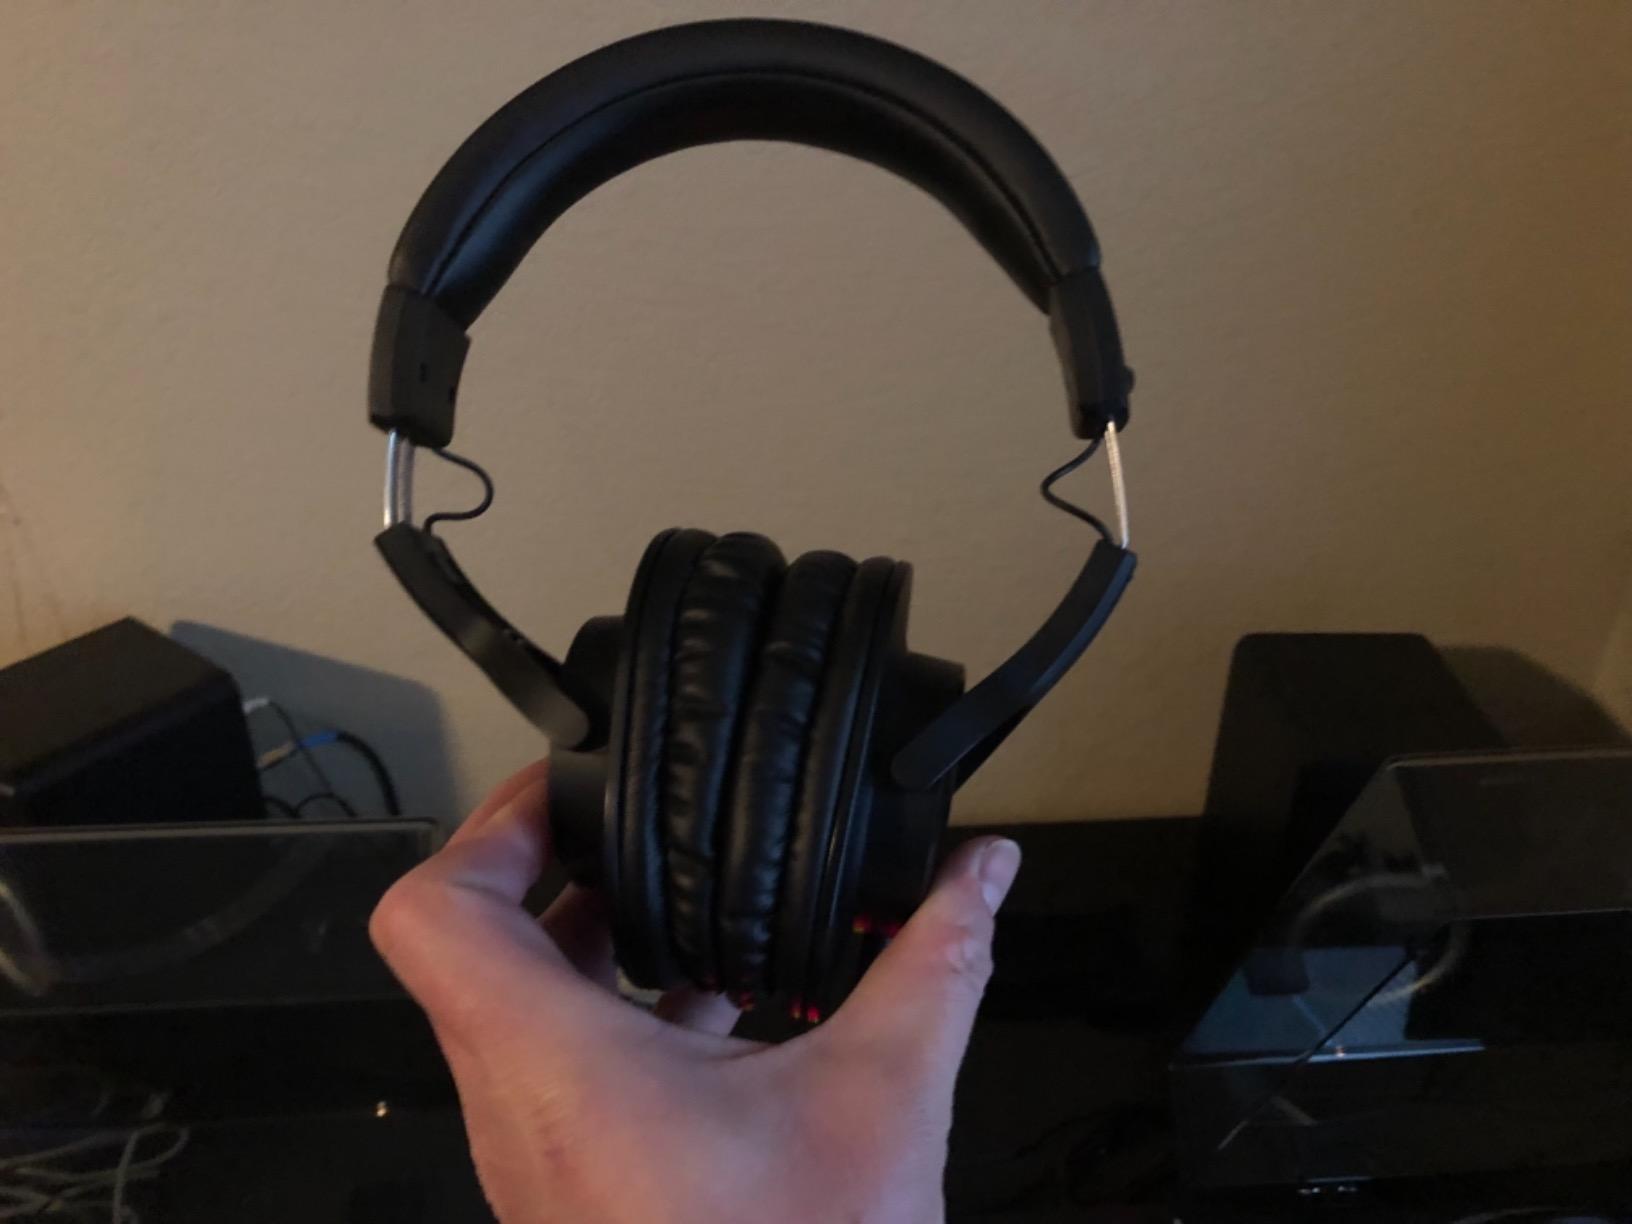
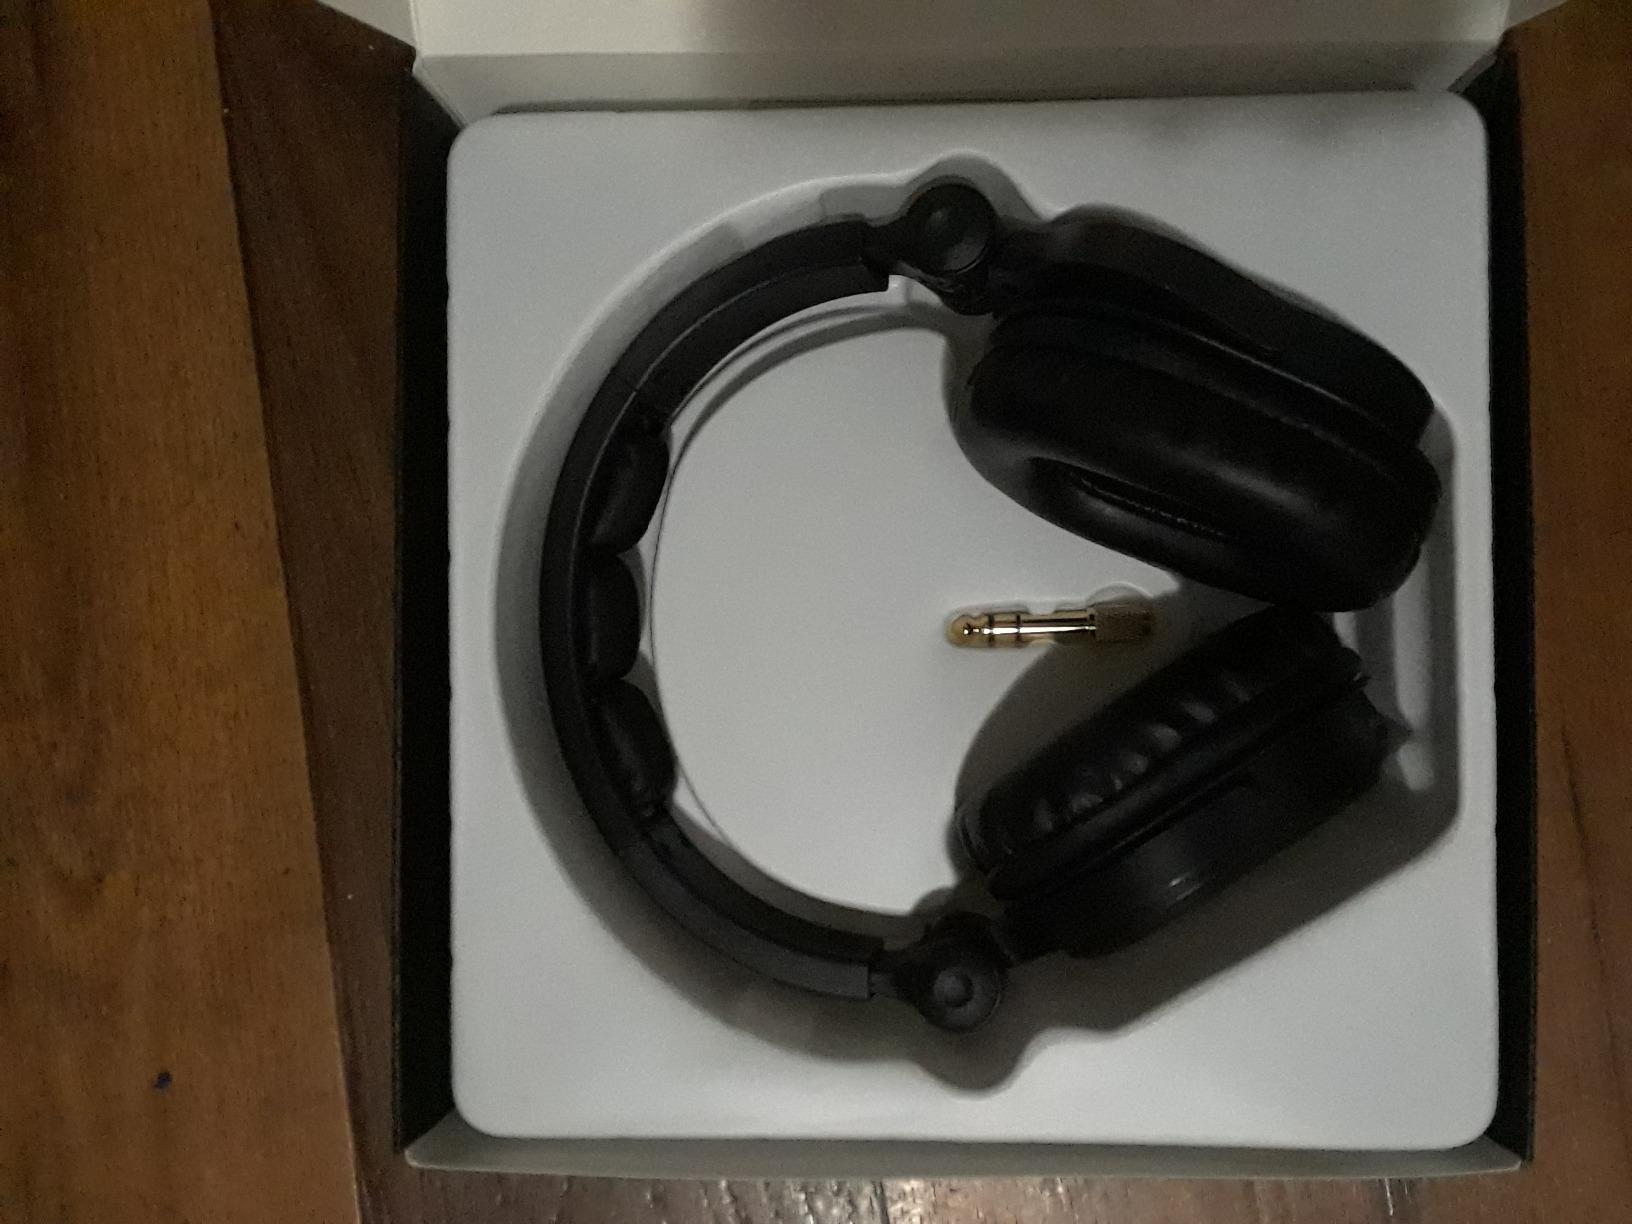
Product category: headphones
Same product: no